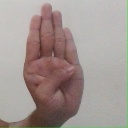
अक्षर: ब